The Howe Enterprise

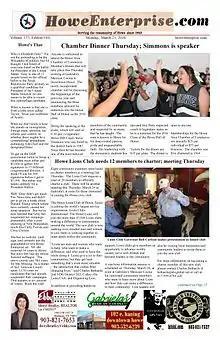
The March 21, 2016 front page of "The Howe Enterprise"

The Howe Enterprise is a local online newspaper for the city of Howe, Texas, in the United States, south of Sherman, Texas.